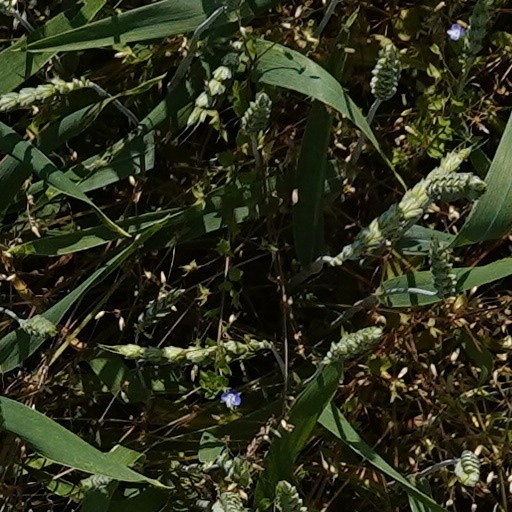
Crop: wheat